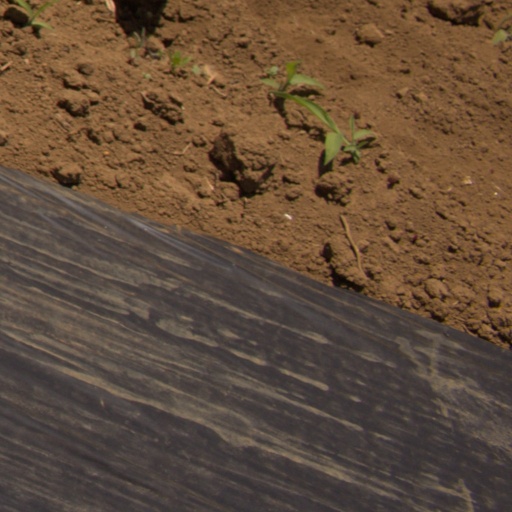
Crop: Jerusalem artichoke